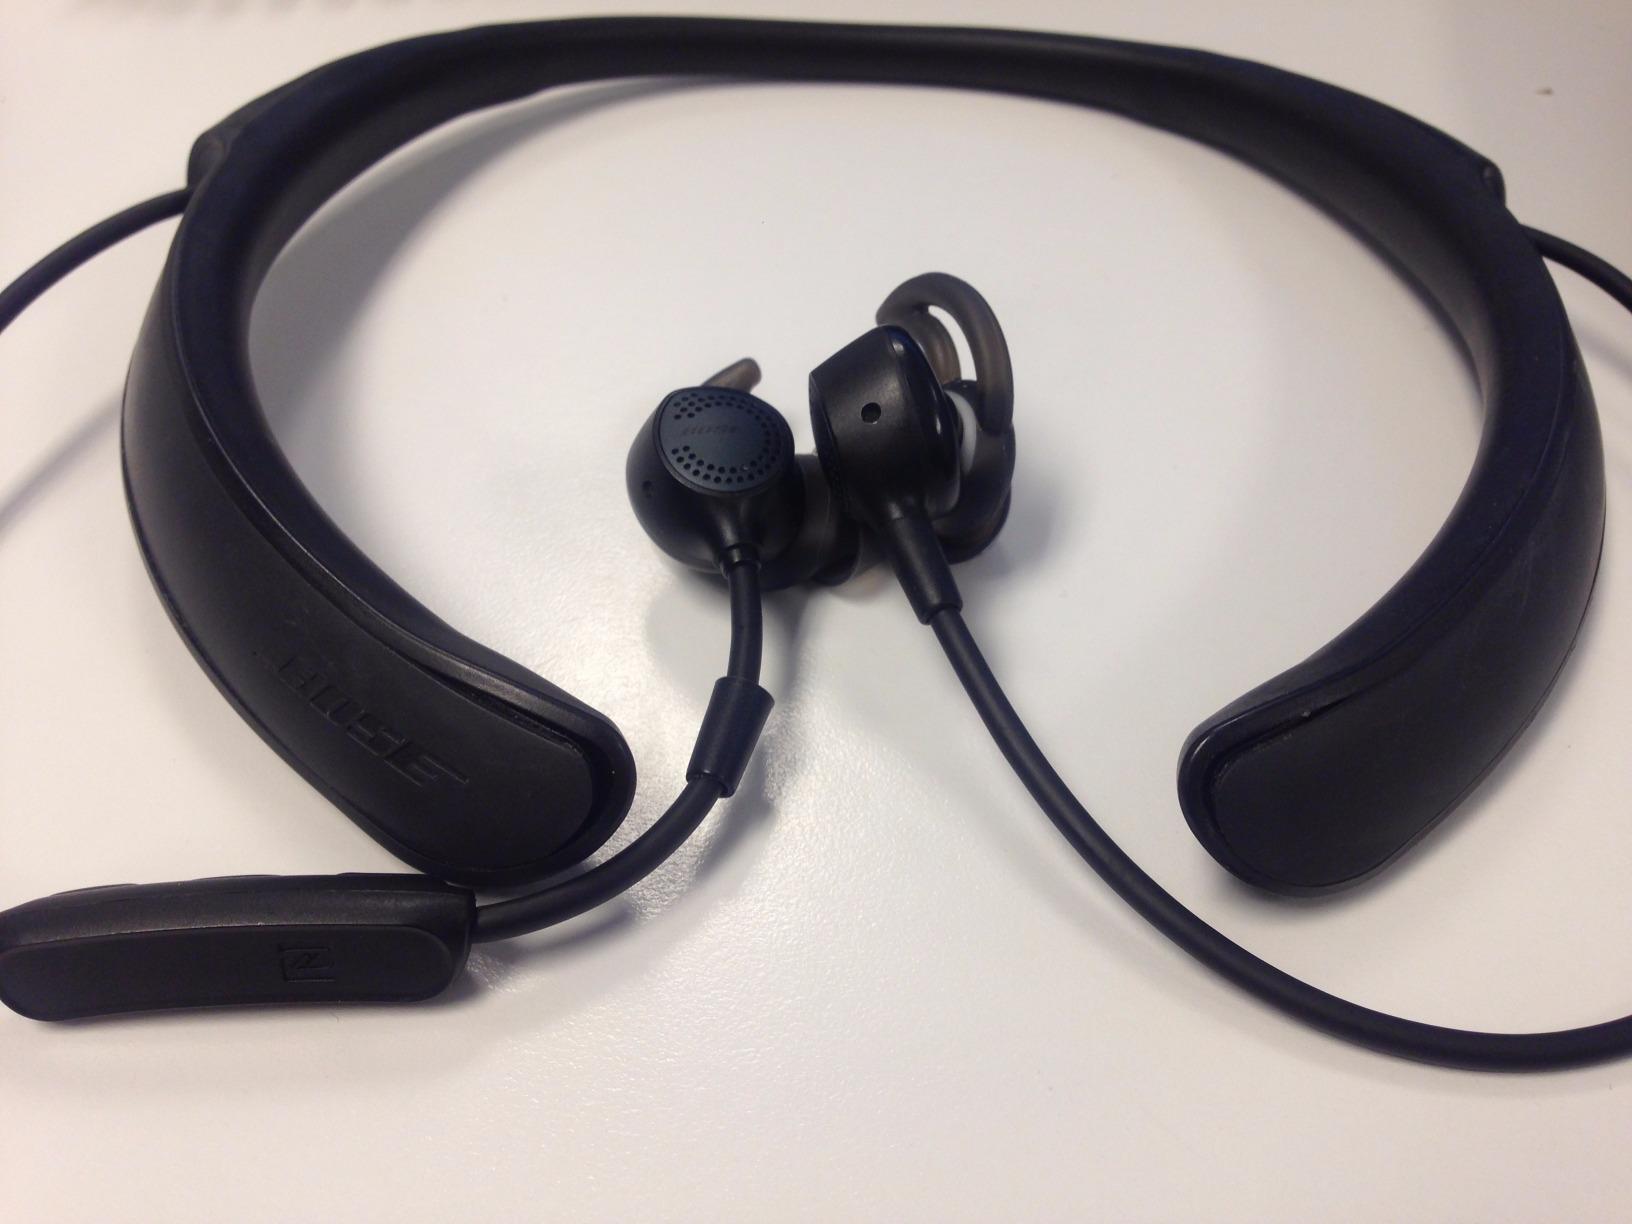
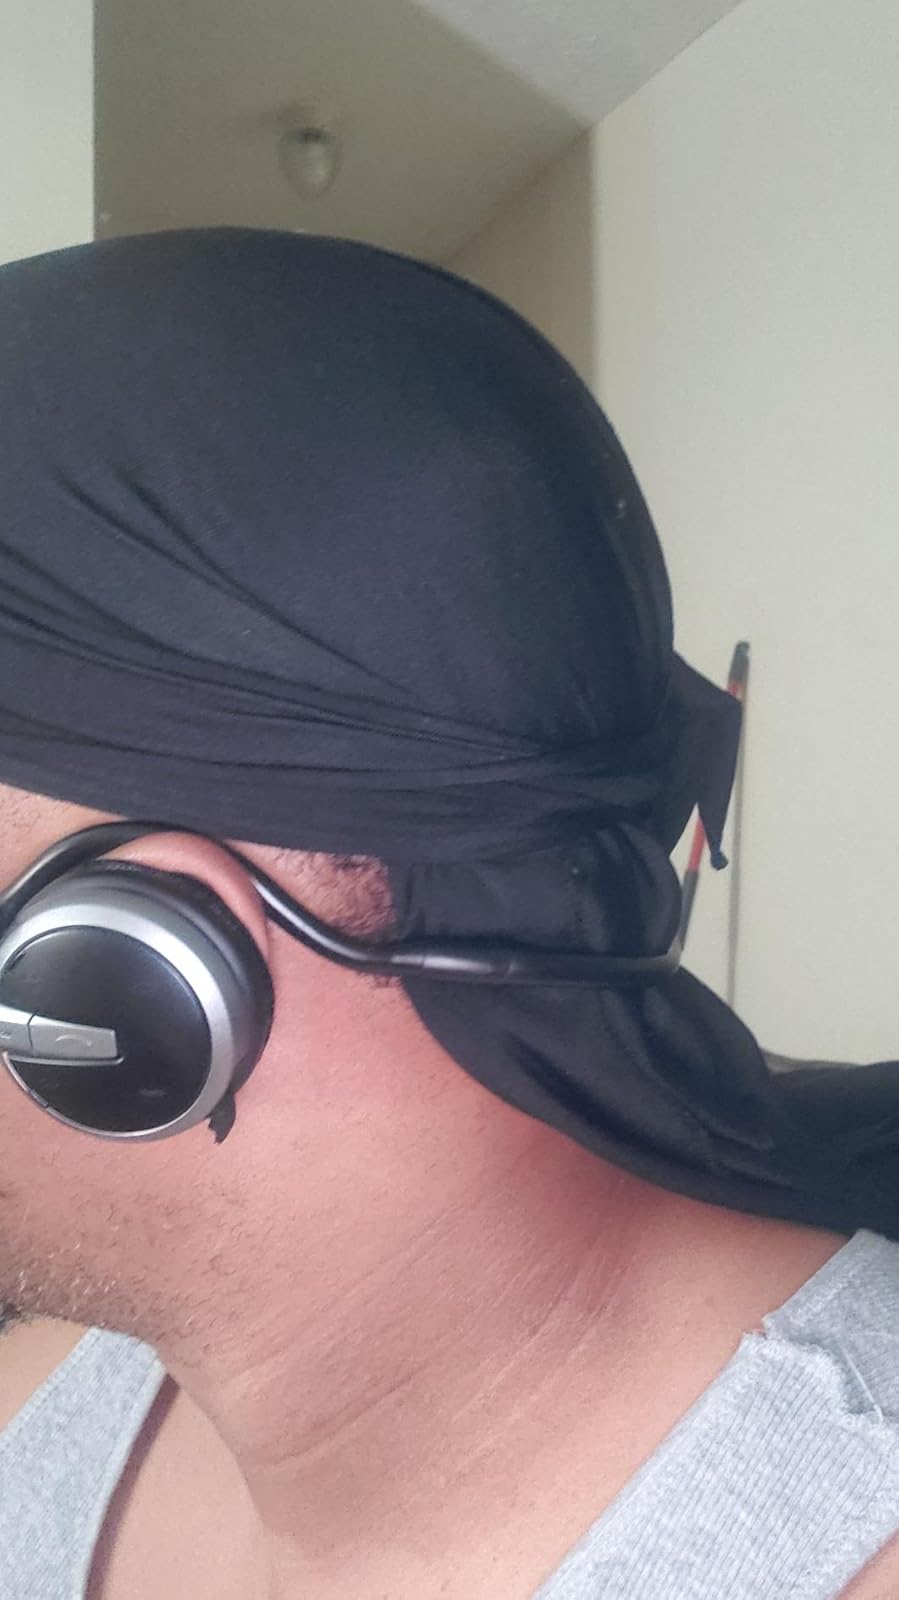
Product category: headphones
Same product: no